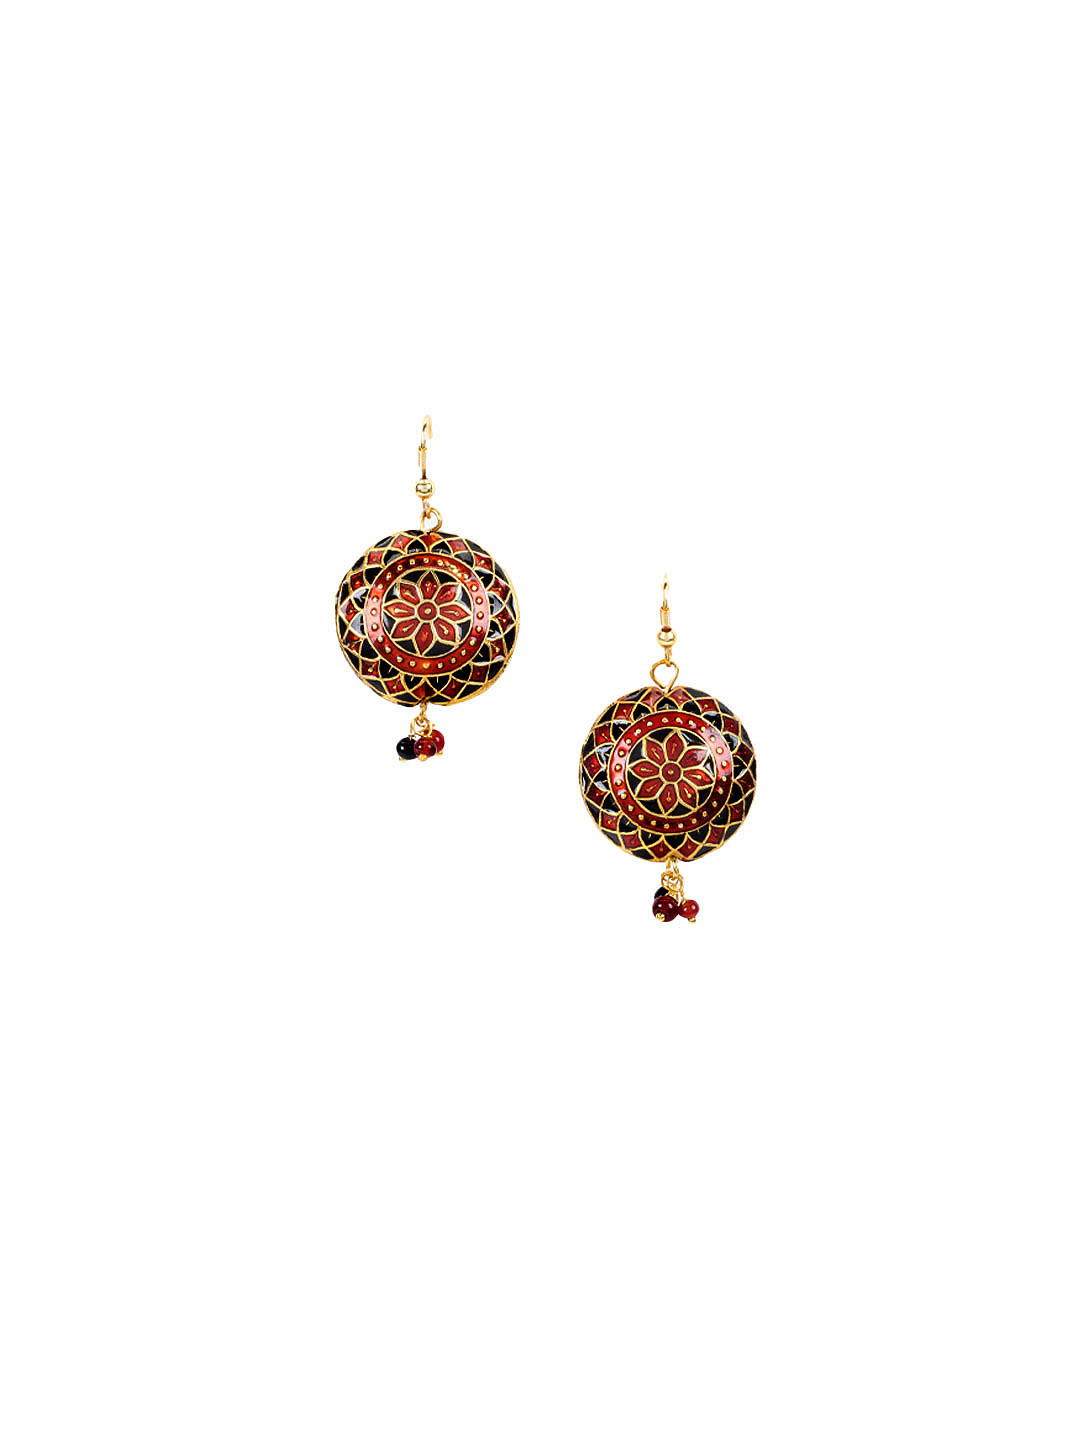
Adrika Red Earrings
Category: Accessories / Jewellery / Earrings
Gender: Women
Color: Red
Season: Summer 2012
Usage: Casual